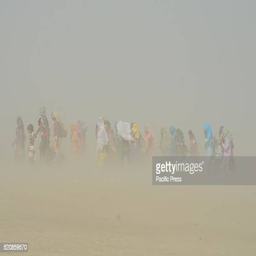
people walking through a dust storm at the bank during a hot day